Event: Nepal Earthquake
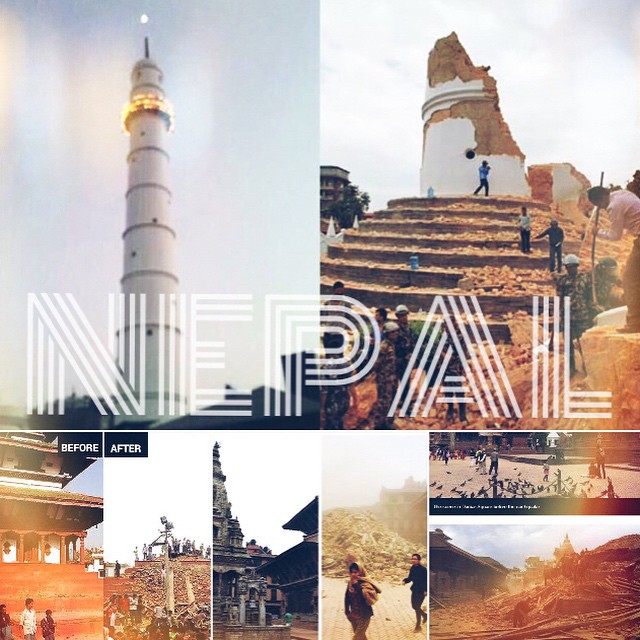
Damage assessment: damage